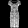
Label: Dress